Laajalahti

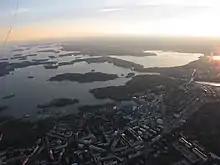
Laajalahti from the air. The Natura 2000 area is shown in the background. On the left is Westend in Espoo, on the right are Meilahti and Seurasaari in Helsinki.

Laajalahti is a district of Espoo, a city in Finland. It belongs to the area of Suur-Tapiola together with Westend, Tapiola, Pohjois-Tapiola, Otaniemi, Niittykumpu, Mankkaa, and Haukilahti. It gets its name from the bay on which it is located. Laajalahti belongs to three sectors; Laajaranta, Lupauksenvuori, and Ruukinranta.